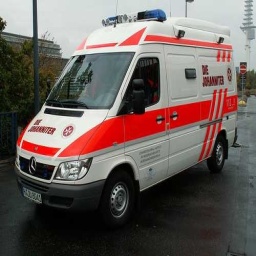
Label: ambulance